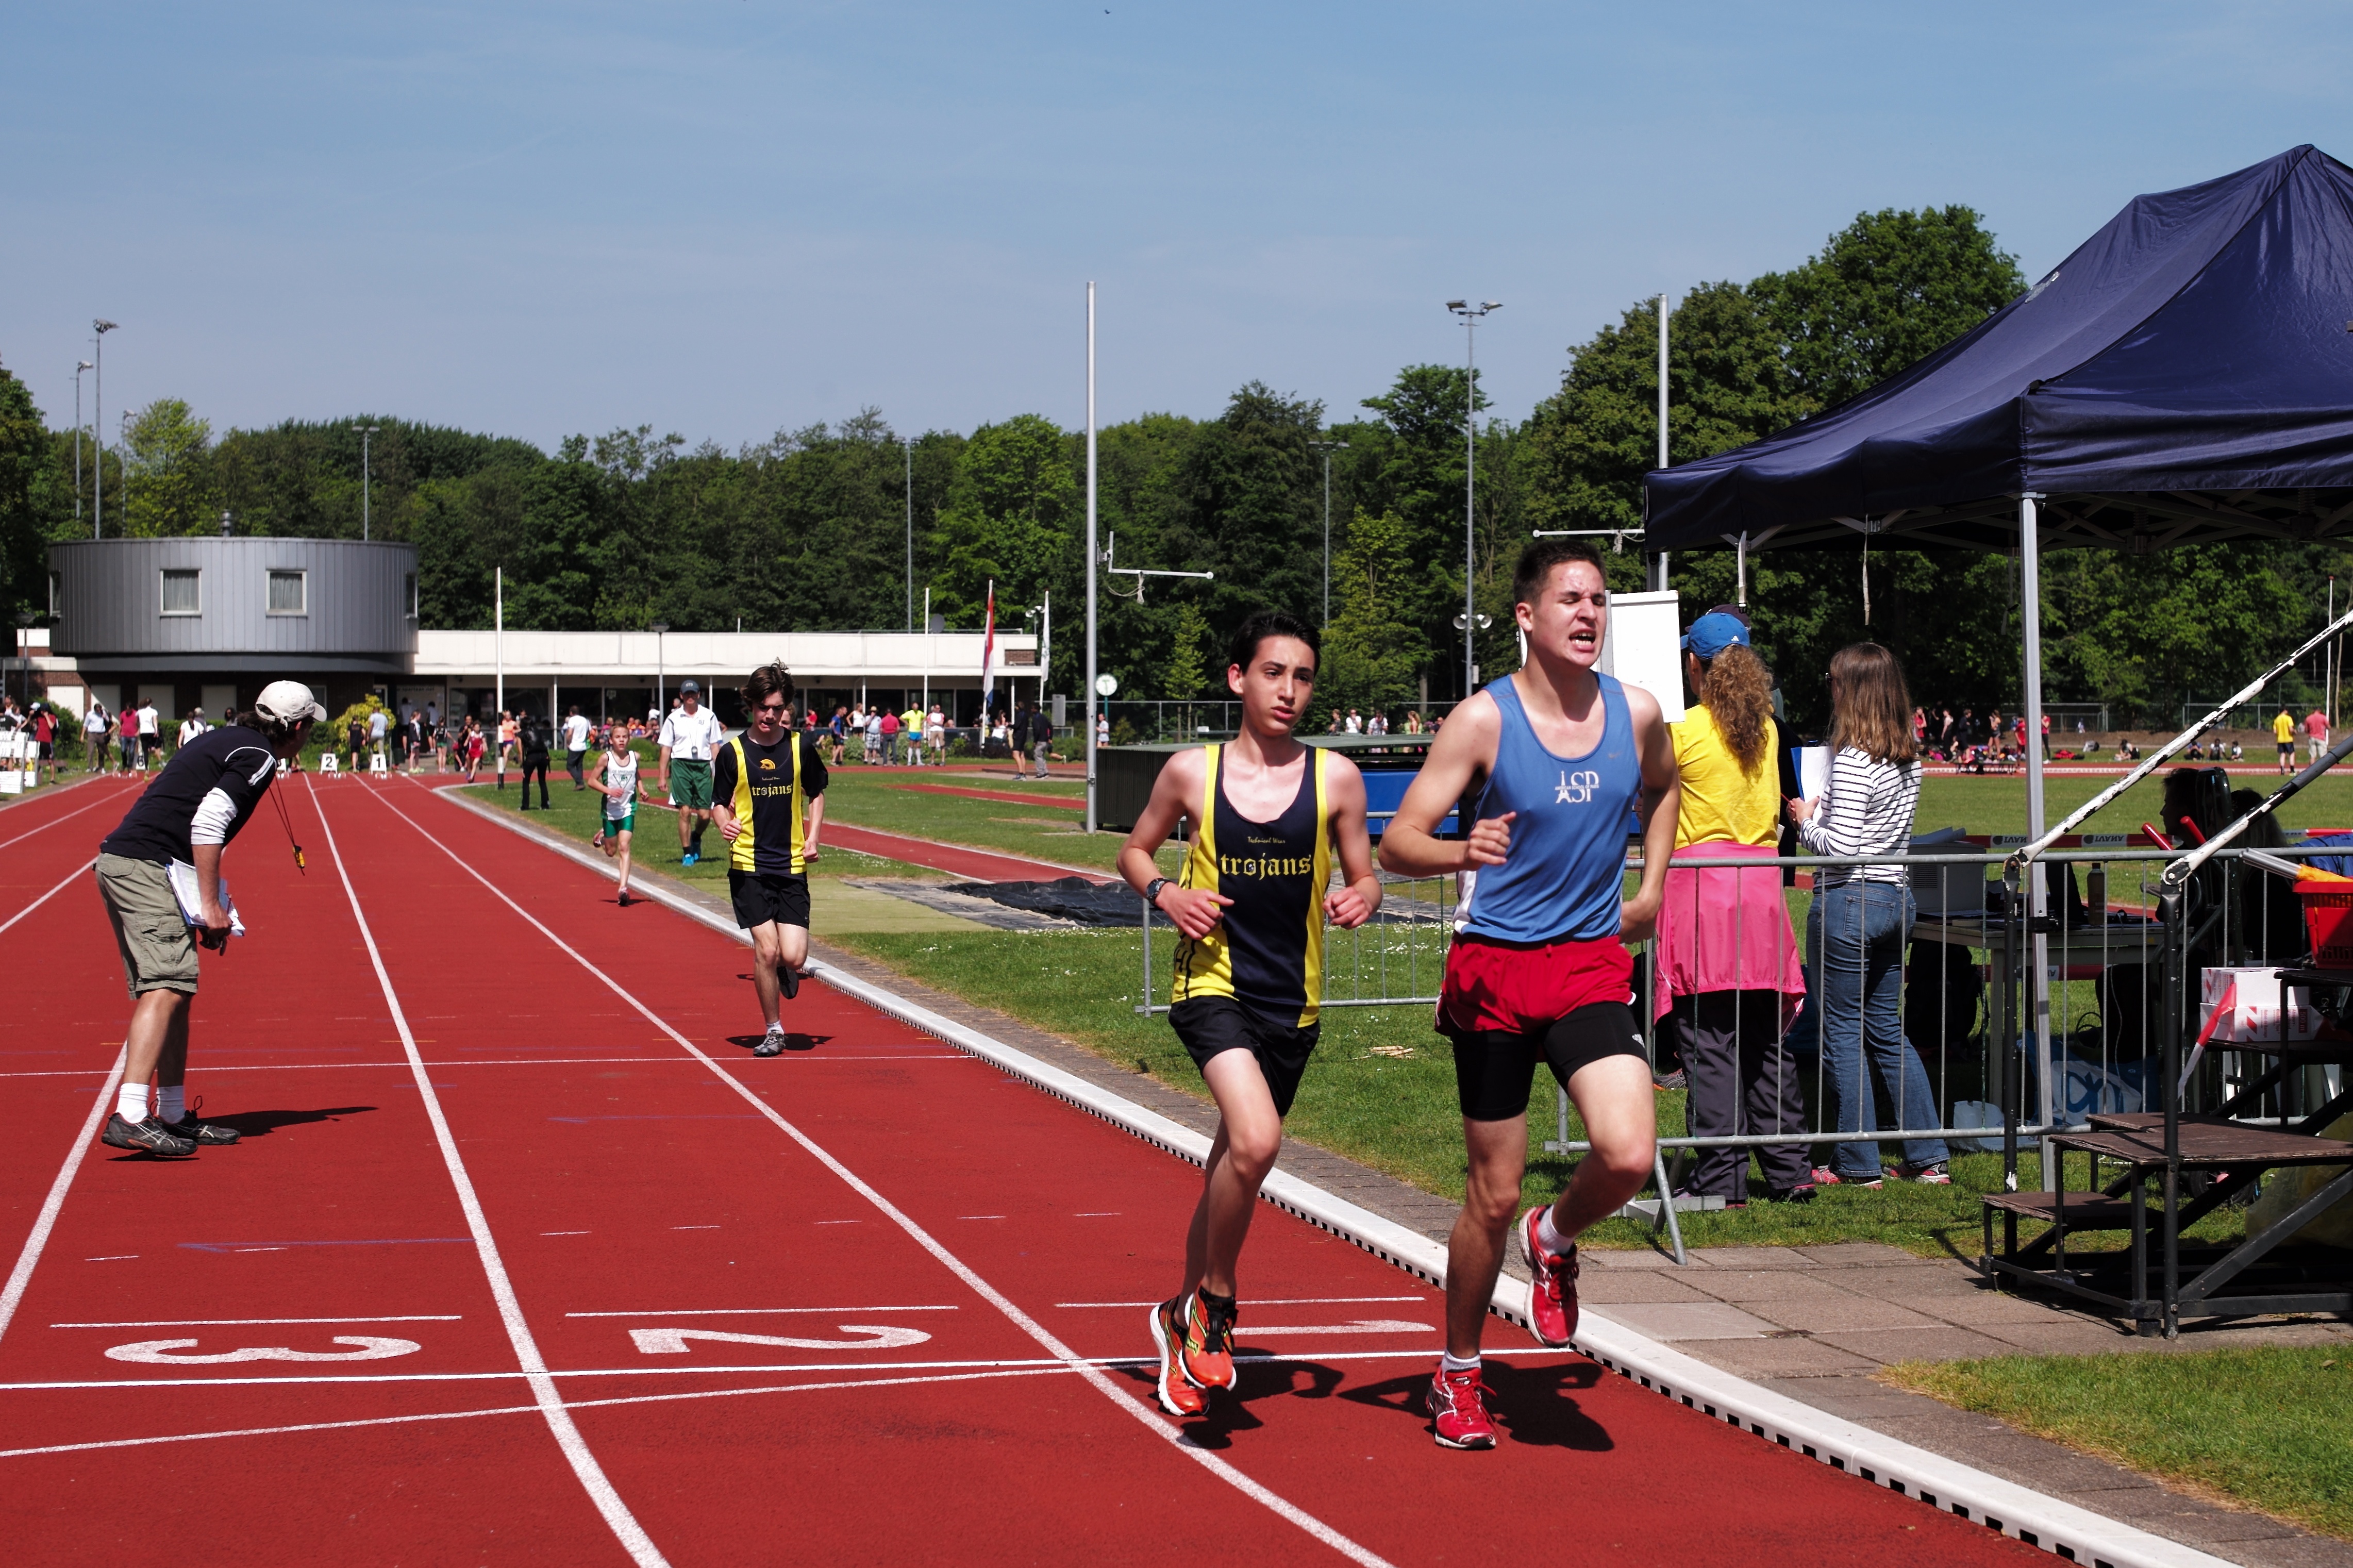
girl, track, sport, boy, running, run, runner, competition, sports, endurance, highschool, athletics, meet, sprint, trackfield, physical exercise, human action, endurance sports, duathlon, track and field athletics, middle distance running, 800 metres